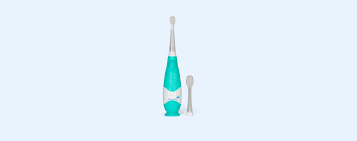
Waste category: trash